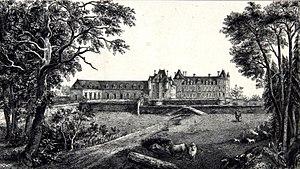
La Bourdaisière
Le château de la Bourdaisière est un édifice construit pendant la Renaissance situé au sud-est de Montlouis-sur-Loire, en Indre-et-Loire. Détruit en grande partie au XVIIIᵉ siècle, le château fut reconstruit de la fin du XVIIIᵉ au début du XIXᵉ siècle. Une partie du château et du parc sont inscrits aux monuments historiques depuis le 6 mars 1947. Le parc héberge aujourd'hui plusieurs lieux de conservation et de culture de plantes.